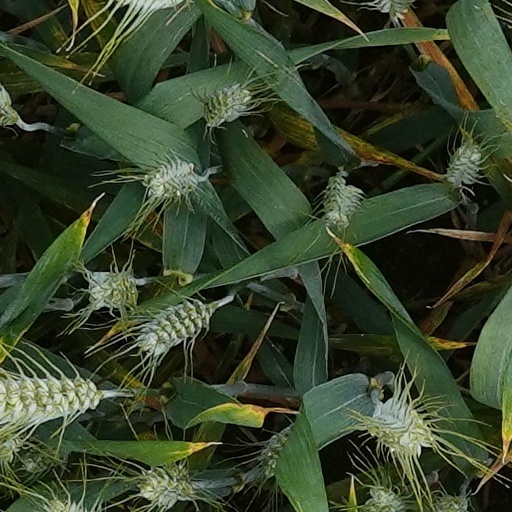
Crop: wheat